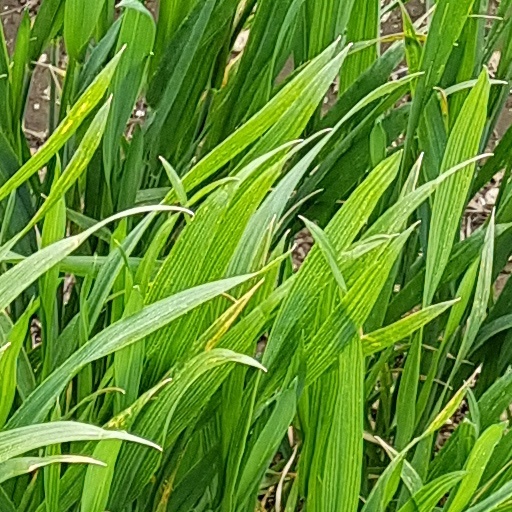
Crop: wheat